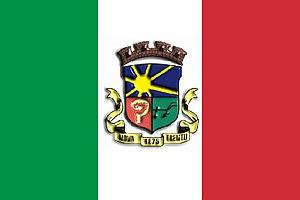
Nova Trento est une ville brésilienne de l'État de Santa Catarina.